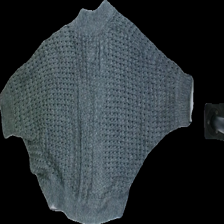
View: back
Type: Cardigan
Category: Ladies
Brand: Not in the list
Colors: Grey
Material: 83% Acryl 17% Cotton
Pattern: Metallic
Cut: Cropped
Size: M
Price range: 50-100
Recommended usage: Reuse
Description: Grey bolero with silver thread